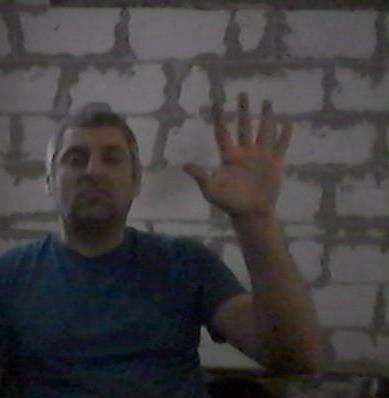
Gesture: palm